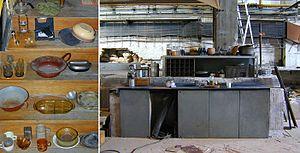
Un accessoiriste est le technicien chargé sur un tournage ou lors d'une pièce de théâtre, de gérer les objets cités ou suggérés par le scénario et le dépouillement défini par le metteur en scène. Il fait partie de l'équipe de décoration dont il assure la continuité du travail sur le plateau en gérant le décor et les accessoires qui lui ont été confiés. Il assure, avec le ou la scripte, la responsabilité des raccords accessoires/décoration pour assurer la continuité chronologique de l'histoire.